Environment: real
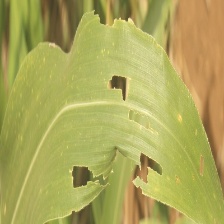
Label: fall_armyworm